Haage Summane

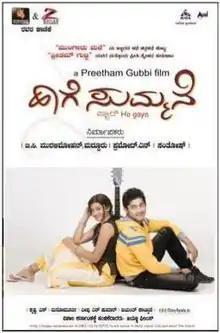
Film poster

Haage Summane (transl. Just Like That) is a 2008 Kannada-language film directed by Preetham Gubbi. Kiran Srinivas and Suhasi played the lead roles. Music was composed by Mano Murthy. The film released nationwide on 26 December 2008. The film's title is based off a lyric from "Anisuthide" from "Mungaru Male" (2006).